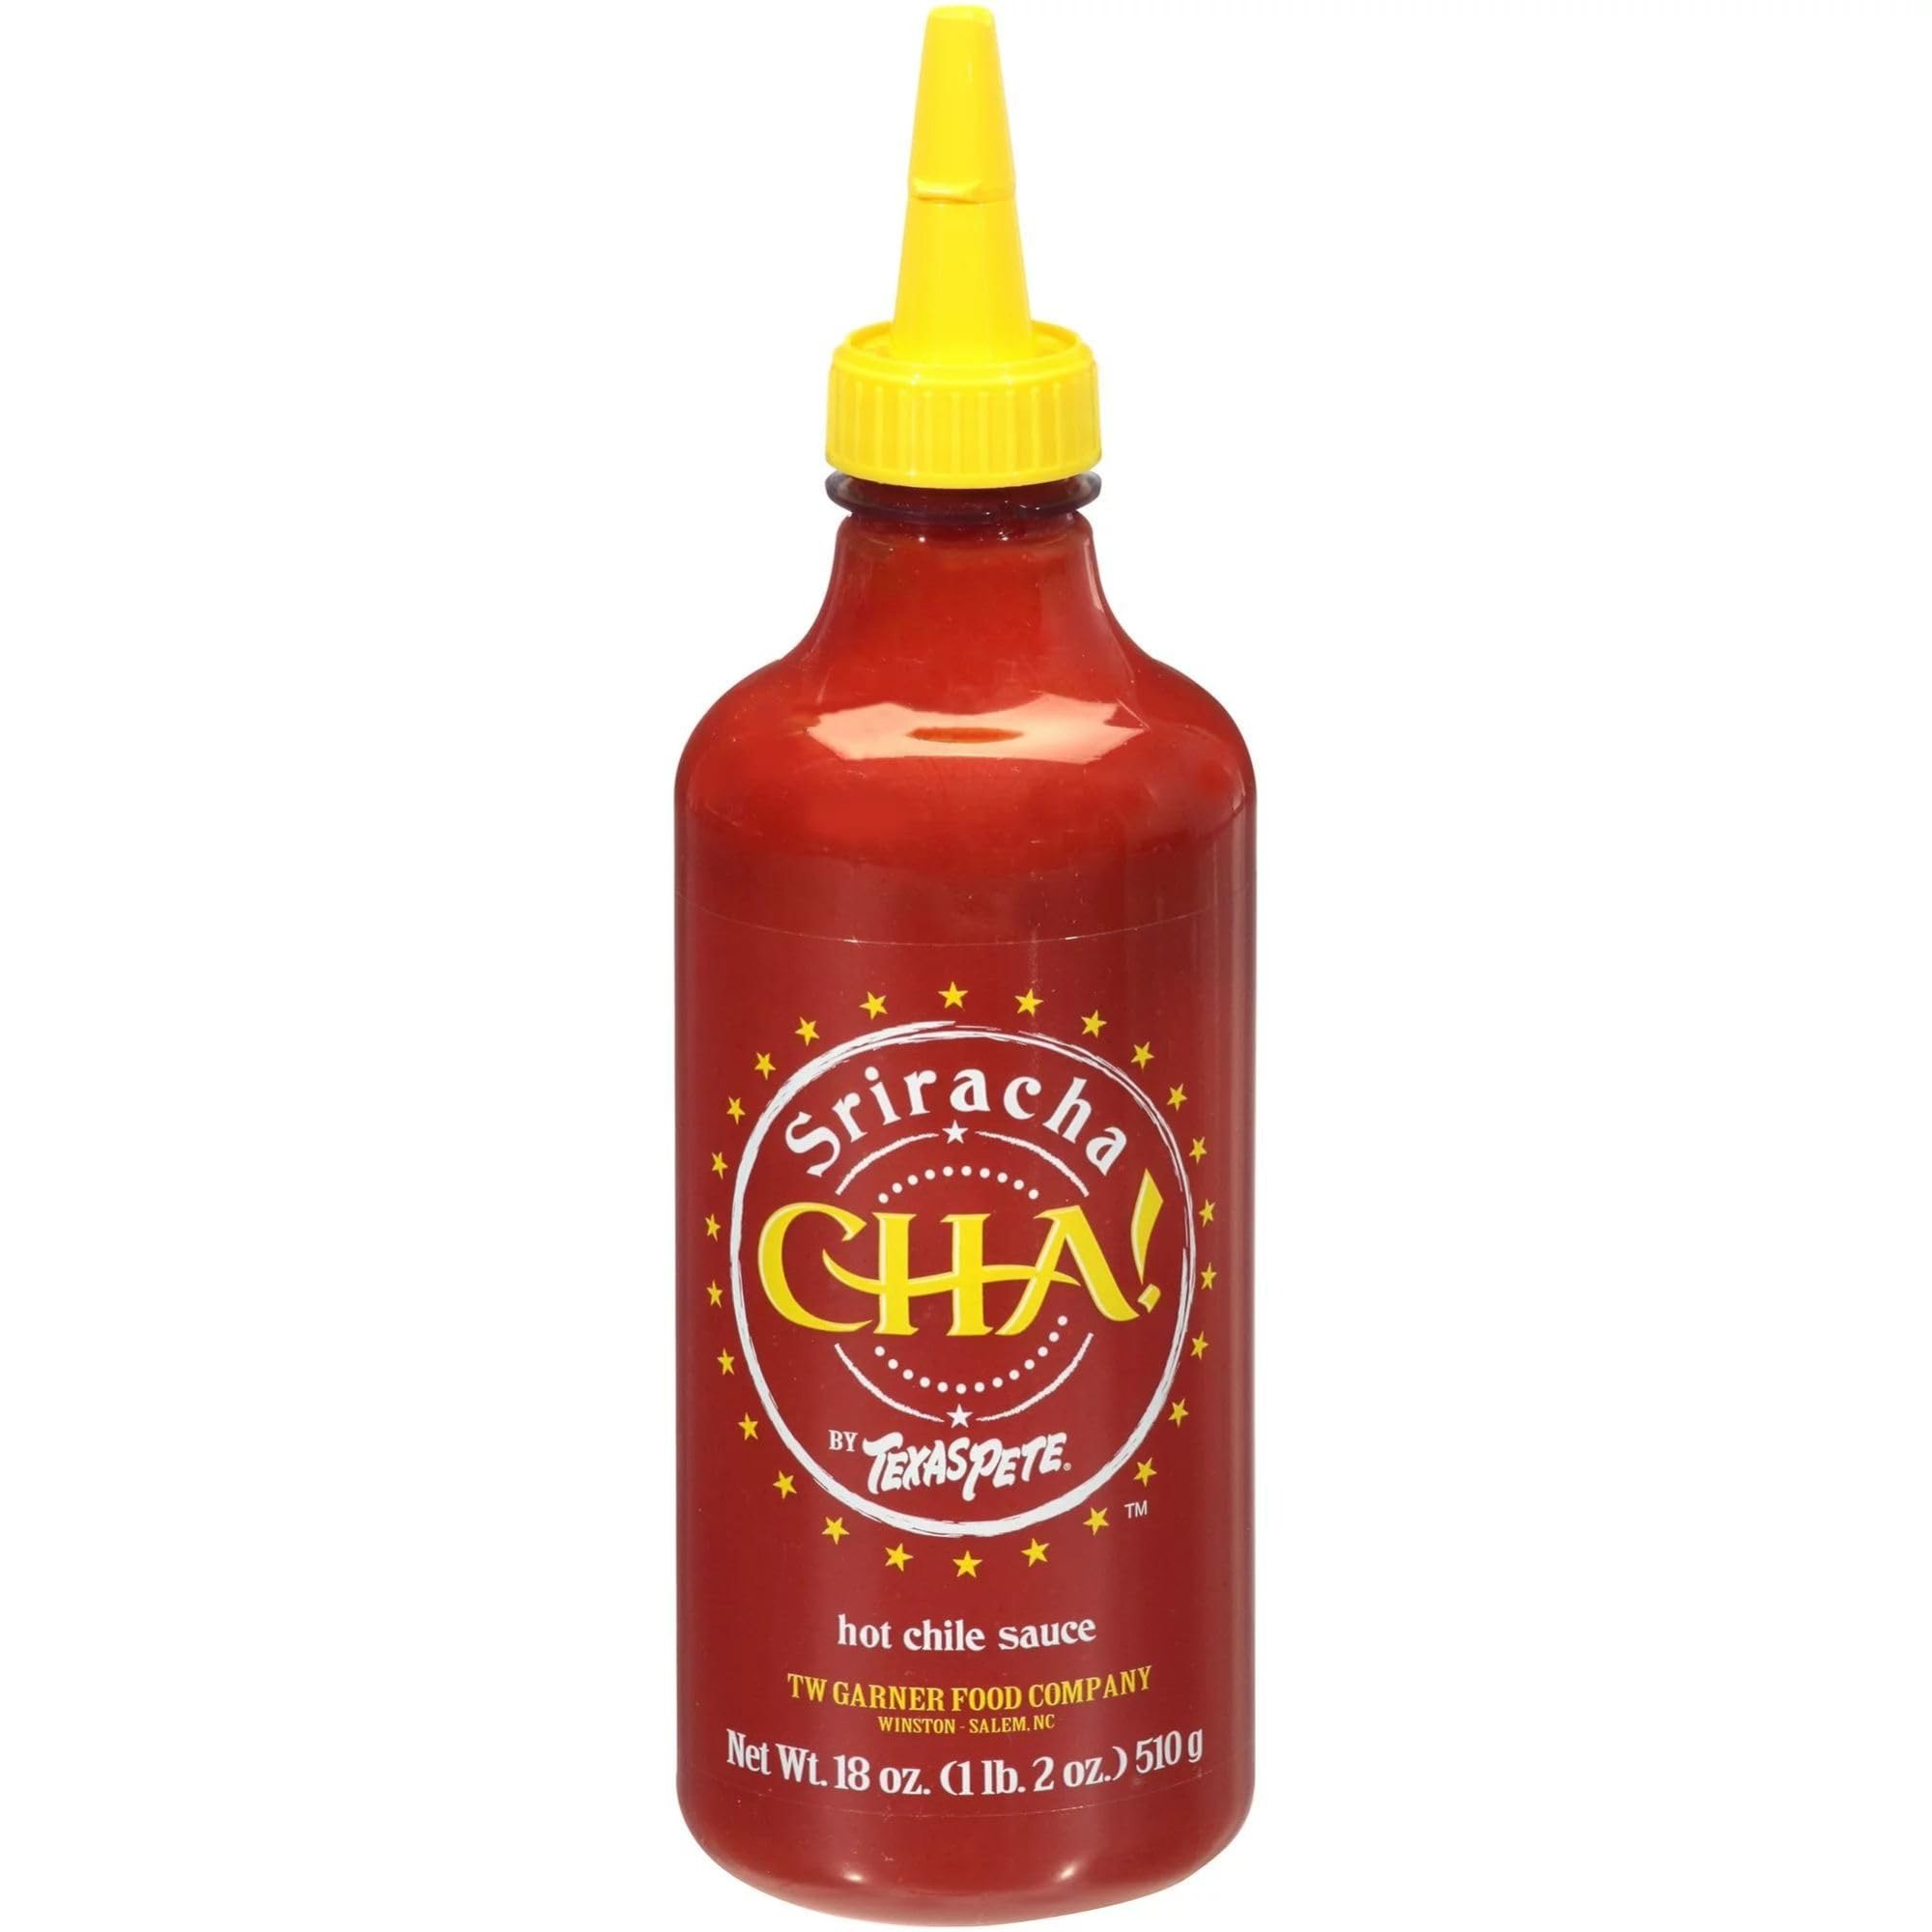
Item Name: Cha! by Texas Pete Sriracha Hot Sauce, 1/2 Gallon
Bullet Point 1: Hot sriracha flavor with consistent color and quality
Bullet Point 2: 1,200-1,800 Scoville units
Bullet Point 3: Fusion of sweet heat with intense sriracha flavor
Bullet Point 4: 1/2 gallon jug
Product Description: CHA! by Texas Pete Sriracha Sauce is the perfect fusion of sweet and heat, with its intense sriracha flavor. Featuring a tantalizing blend of spicy sweetness, CHA! gives recipes an added kick.
Value: 64.0
Unit: Fl Oz

Price: 32.99